Hariharan (singer)

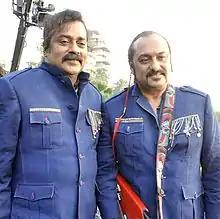
Hariharan (left) and Leslie Lewis at the launch of "Once More"

The year 1996 was a career milestone; he formed the band "Colonial Cousins" with Mumbai-based composer and singer Lesle Lewis. Their first album, "Colonial Cousins" was a fusion album and was the first Indian act to be featured on "MTV Unplugged". It won a string of awards including the MTV Indian Viewers' Choice award and Billboard Award for the Best Asian Music Group.